Shake Hands with the Devil (1959 film)

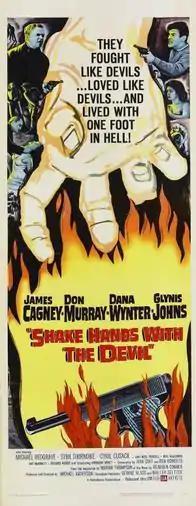

Shake Hands with the Devil is a 1959 British-Irish film produced and directed by Michael Anderson and starring James Cagney, Don Murray, Dana Wynter, Glynis Johns and Michael Redgrave. The film was written by Marian Spitzer based on the 1933 novel of the same title by Rearden Conner, the son of a Royal Irish Constabulary policeman.